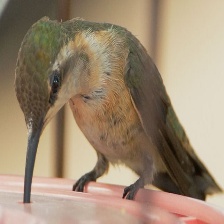
Species: LUCIFER HUMMINGBIRD
Scientific name: CALOTHORAX LUCIFER
ImageNet parent category: hummingbird